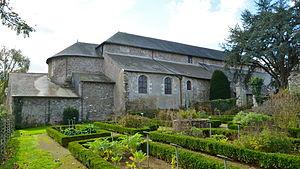
Abbatiale de Saint-Philbert-de-Grand-Lieu (Loire-Atlantique)
L'abbaye Saint-Philibert de Saint-Philbert-de-Grand-Lieu est une abbaye fondée au IXᵉ siècle par des moines bénédictins et située à Saint-Philbert-de-Grand-Lieu en France. Il ne subsiste que l'église abbatiale et quelques bâtiments autour.